Khechari Vidya

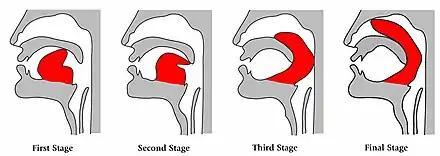
Four stages of Khecarī mudrā. The tongue (red) is progressively stretched, and the lingual frenulum sufficiently severed, over a period of months, until it can be turned back so as to reach inside the nasal cavity, and supposedly manipulate the flow of "bindu".

"Khecarī Mudrā" (Sanskrit, खेचरी मुद्रा) is a hatha yoga practice carried out by curling the tip of the tongue back into the mouth until it reaches above the soft palate and into the nasal cavity. In the full practice, the tongue is made long enough to do this with many months of daily tongue stretching, and by gradually severing the lingual frenulum with a sharp implement, again little by little over a period of months.